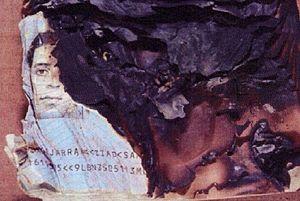
Le 11 septembre 2001, le vol 93 d'United Airlines, effectué sur un Boeing 757-200, est détourné par quatre terroristes d'Al-Qaïda et s'écrase au sol en Pennsylvanie après que les passagers, informés des attaques du World Trade Center et du Pentagone, ont tenté d'en reprendre les commandes. Cette révolte force les terroristes à s'écraser prématurément, tuant les 44 personnes à bord.